2019 ATP Finals

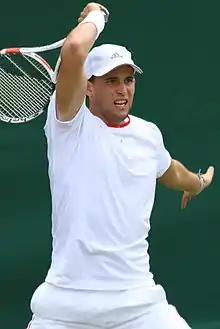
Thiem reached the final of the French Open for the 2nd time.

On 5 October, Dominic Thiem secured his place at the season finale for the fourth consecutive year.